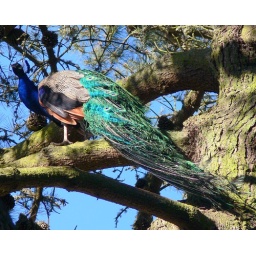
Peacock in a pine tree